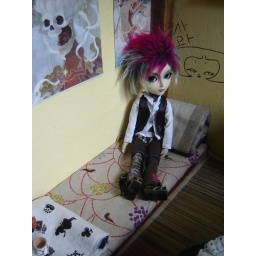
Jun on Minwoo's platform bed. The drawing on the wall says &amp;quot;sagwa&amp;quot; which means apple in Korean.